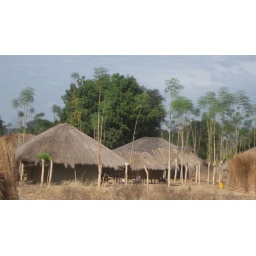
Moringa trees are often planted as poles, supporting grass fences. Here in Namuno district of Cabo Delgado province, Mozambique.